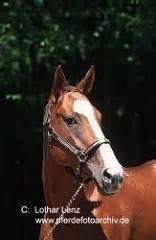
horse